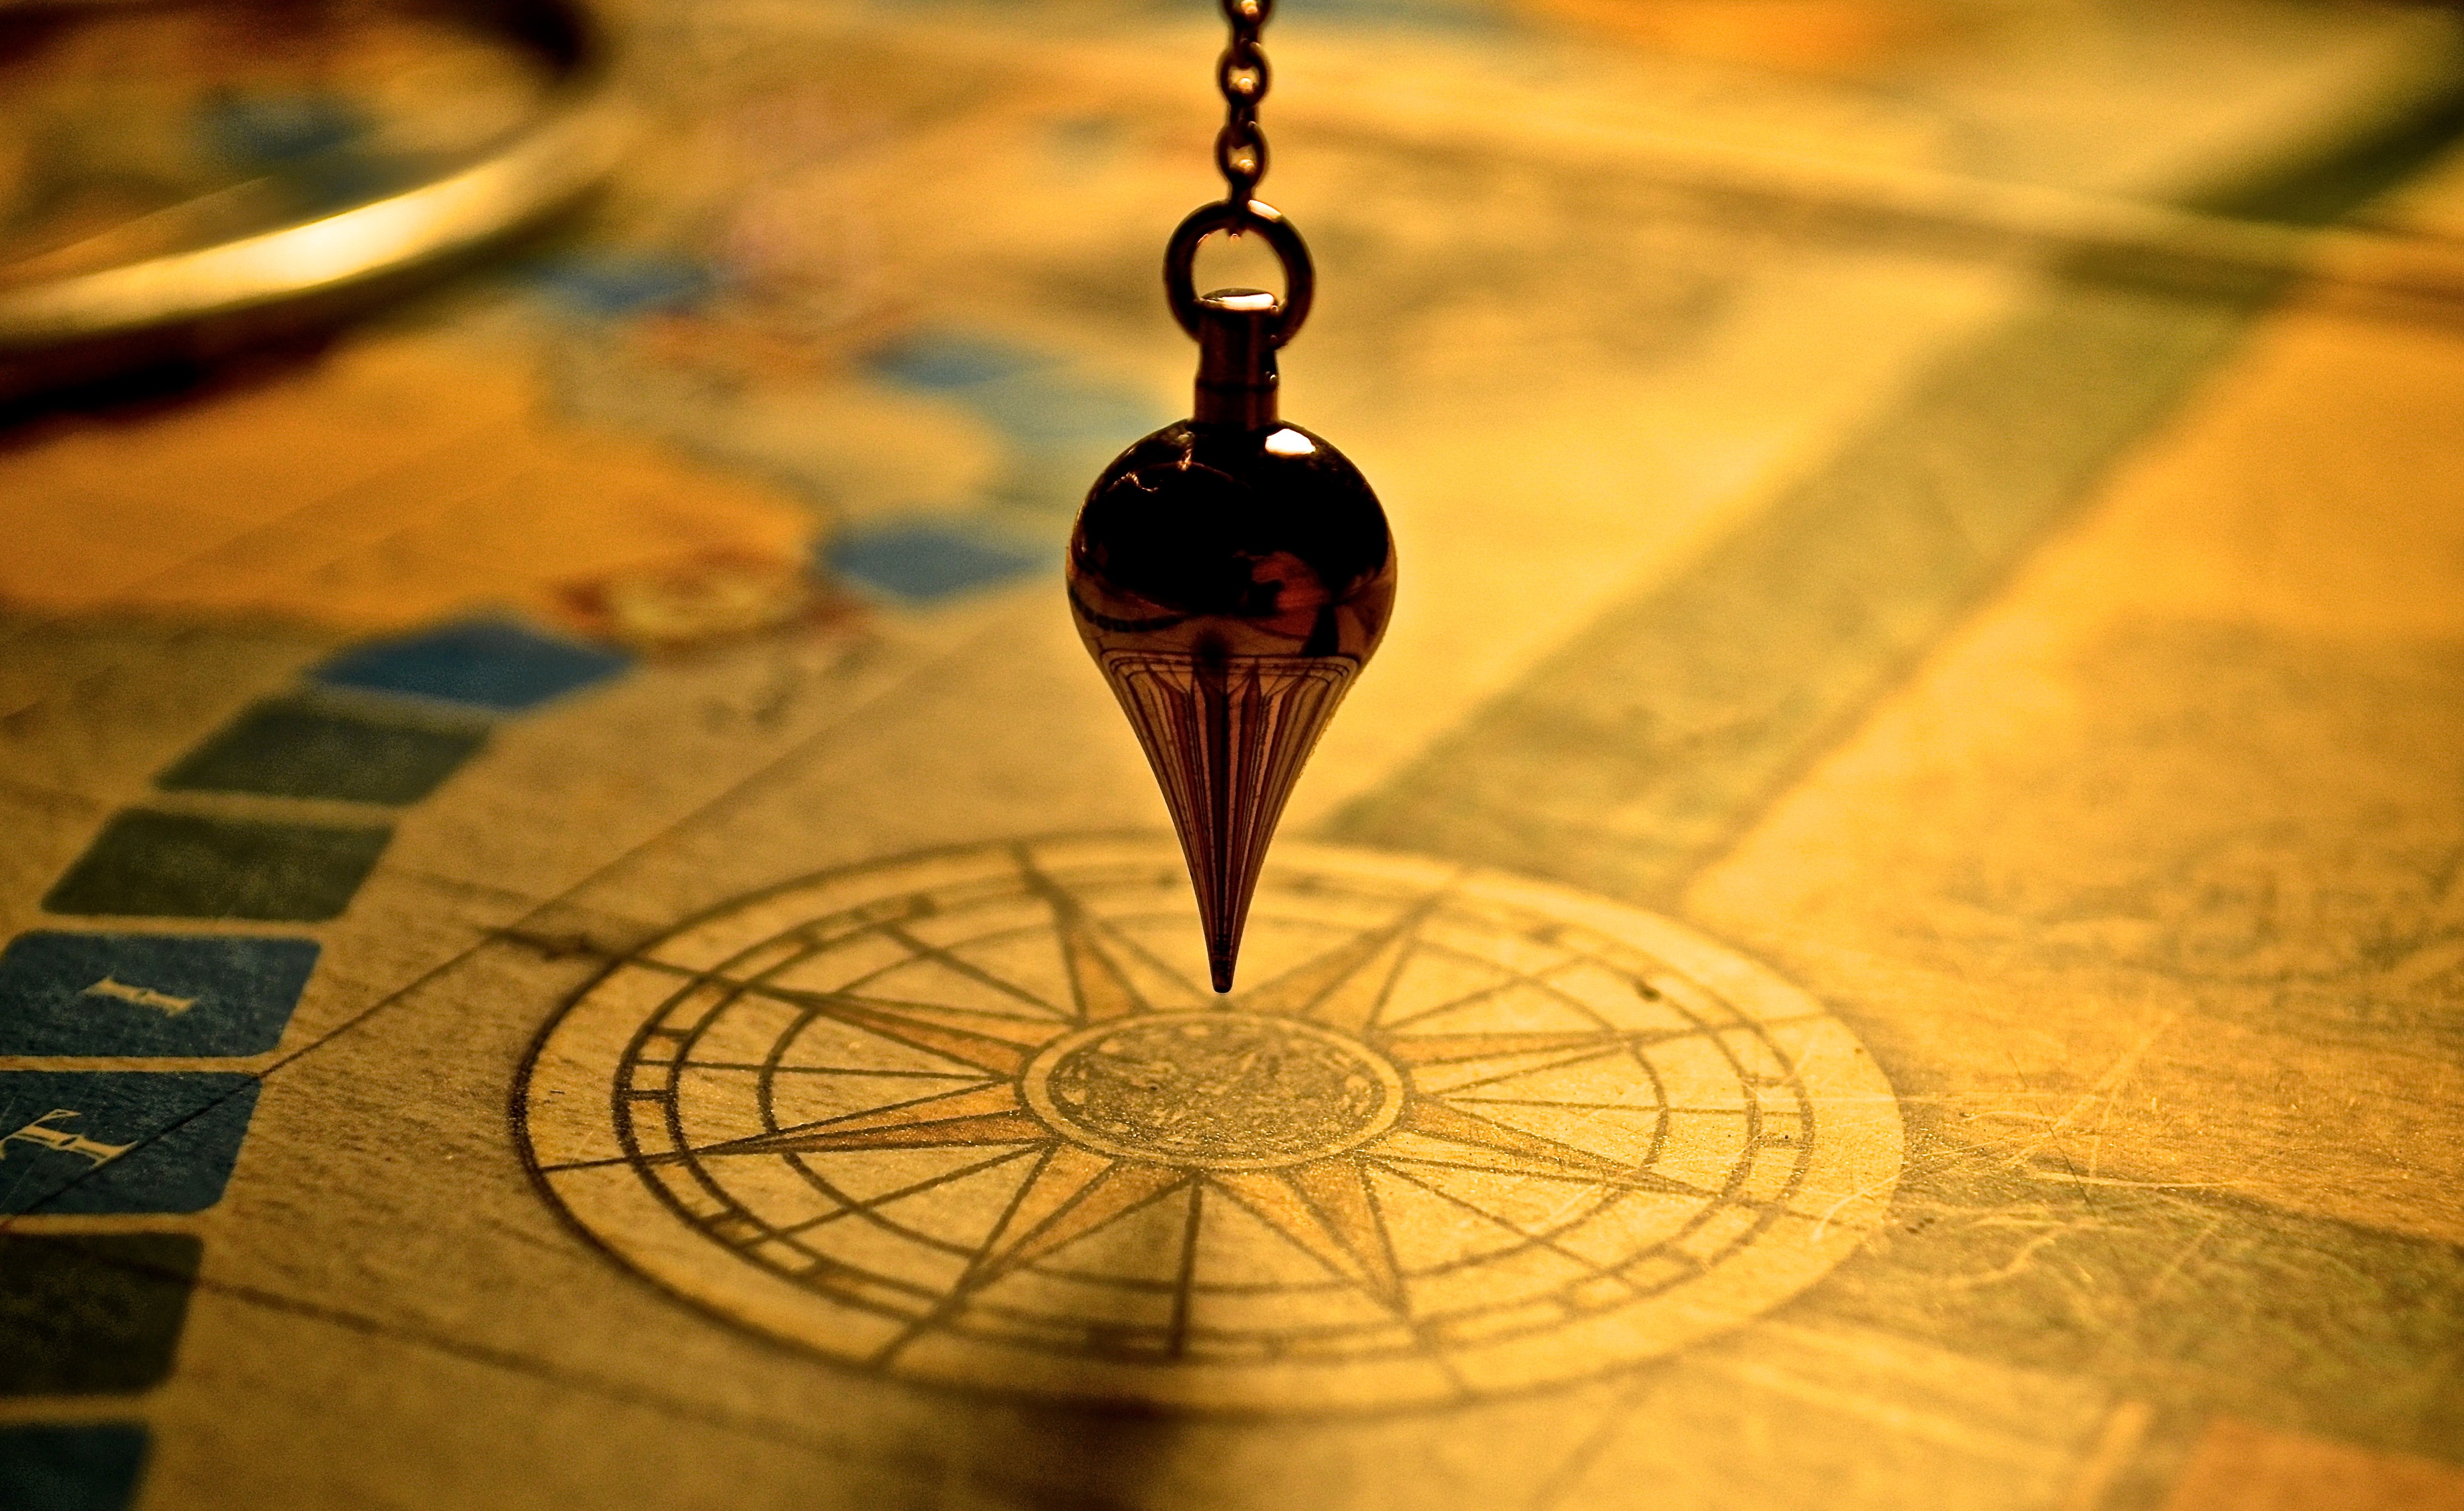
path, leaf, glass, color, compass, yellow, lighting, map, pendulum, circle, close up, shape, guide, macro photography